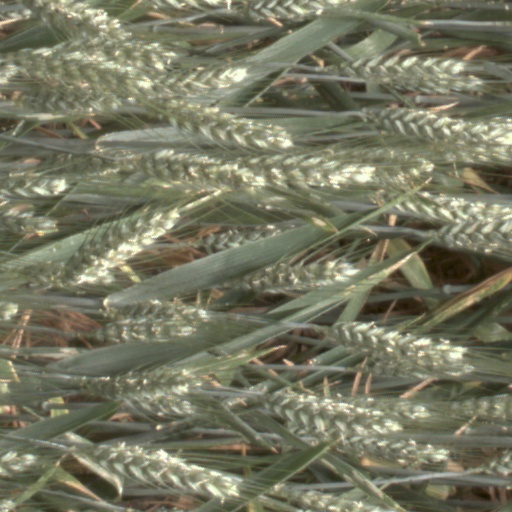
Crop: wheat